Moschofilero

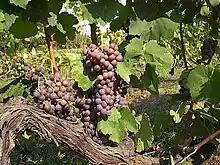
Moschofilero grapes

Moschofilero (Greek Μοσχοφίλερο) is an aromatic white grape of Greek origins with a pink/purple skin and quite spicy flavor with good acidity. Grown throughout much of Greece and primarily in Peloponnese where it is traditionally used to make a dry and bold wine with much spice and perfume. It is characterized by a "rose garden" bouquet and is usually paired with fresh fruit or fruit-based desserts. It makes still, sparkling, and dessert wines, and can have characteristics similar to the Muscat. It ripens late and can have problems with hot weather. It is the grape required to make the ""Mantineia"" PDO "blanc de gris" wines.